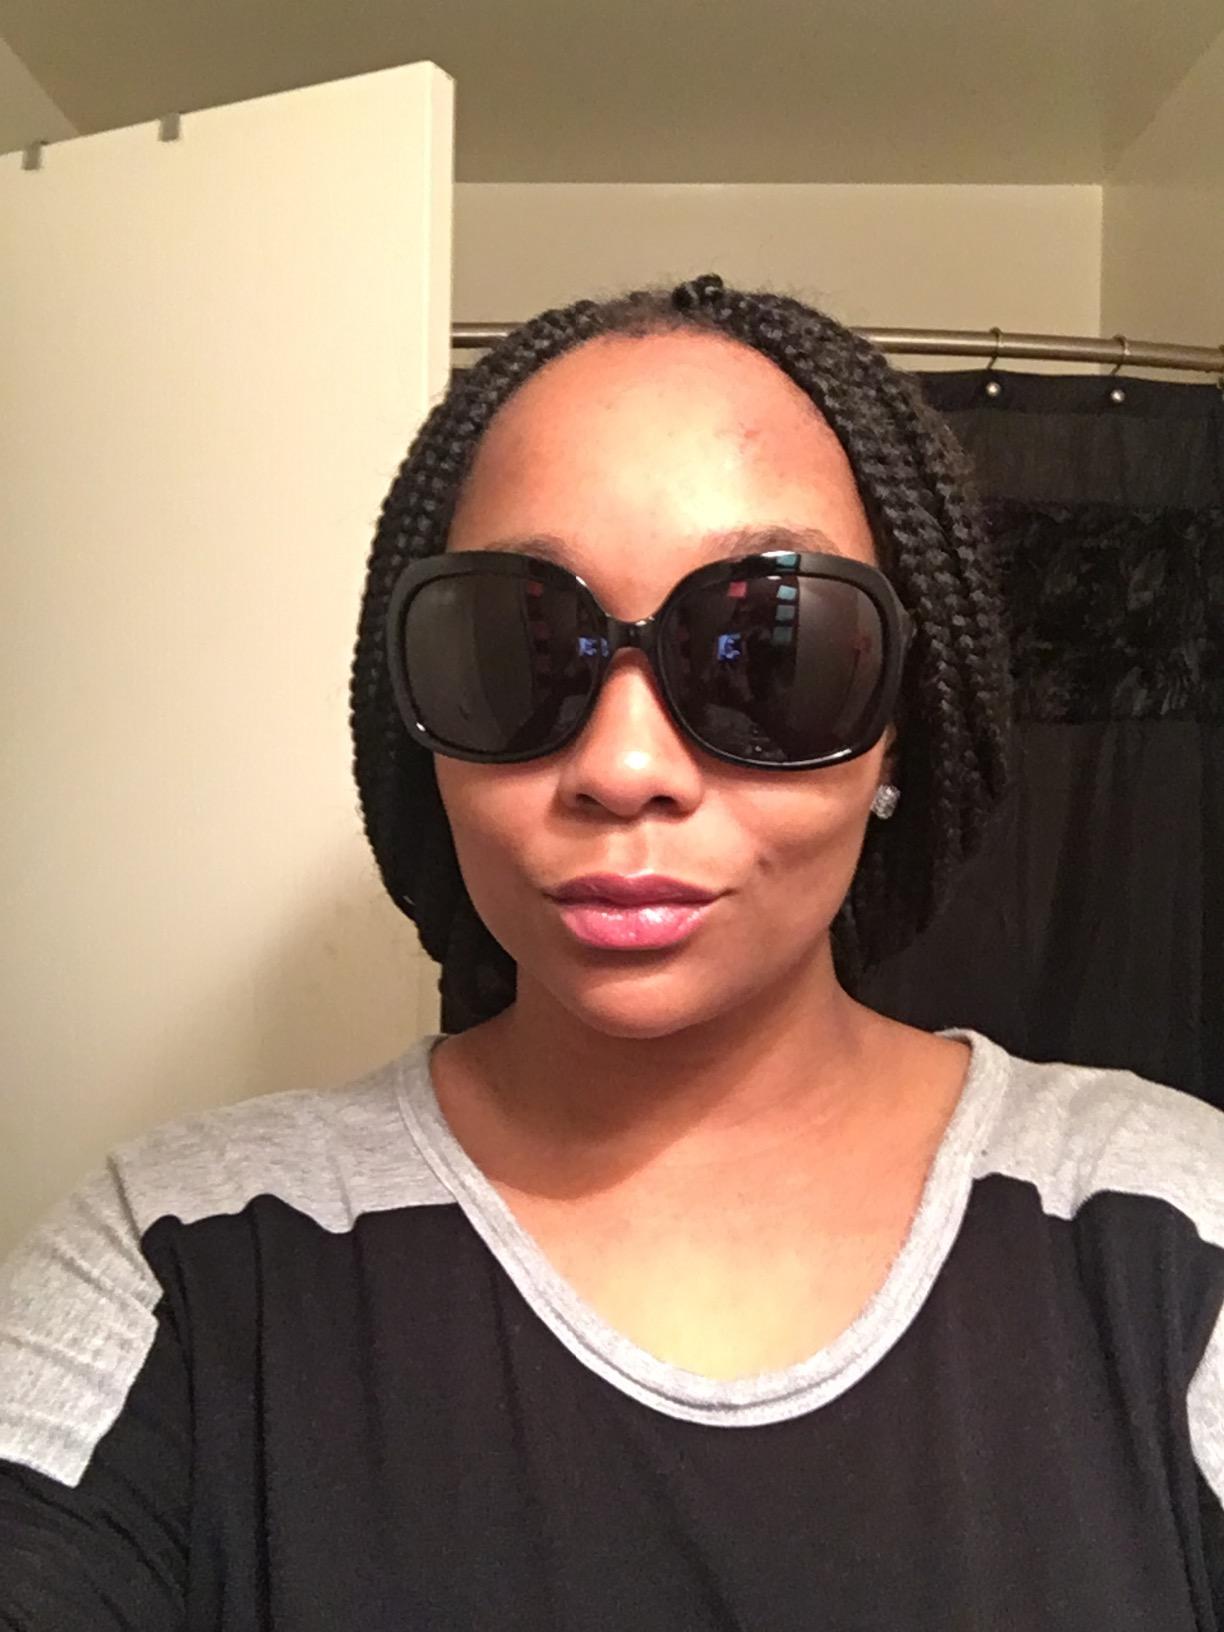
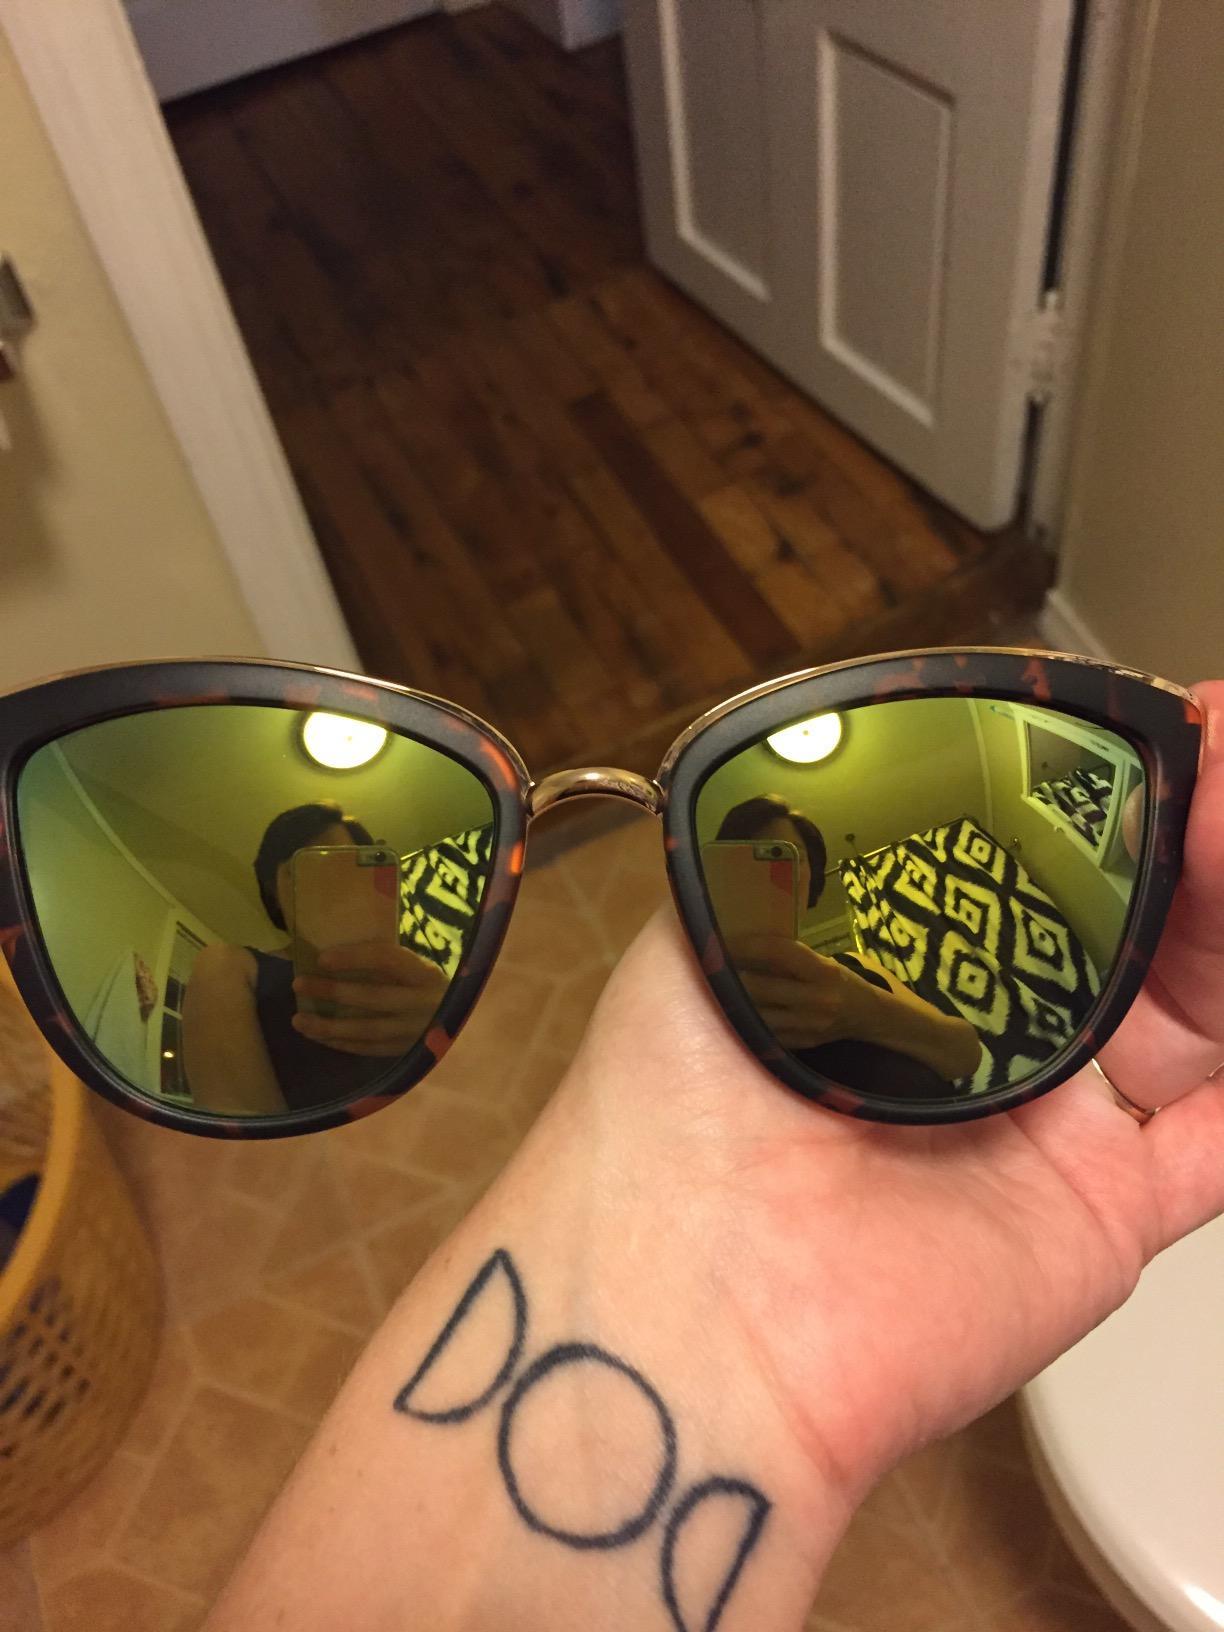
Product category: accessories_sunglasses
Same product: no